Tomaž Čopi

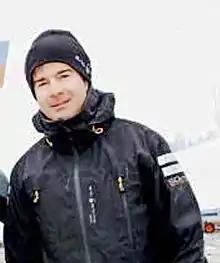
Tomaž Čopi in 2005

Tomaž Čopi (born 2 July 1970) is a Slovenian sailor. He competed at the 1996 Summer Olympics, the 2000 Summer Olympics, and the 2004 Summer Olympics.